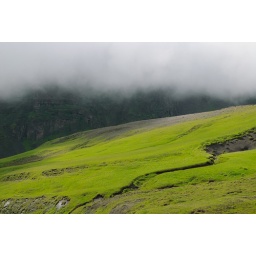
A cloud coming down on a field in the south of Iceland close to Skogafoss